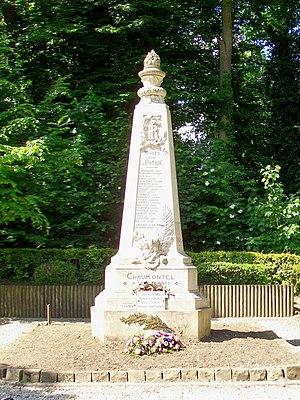
Le monument aux morts de la Première Guerre mondiale, au fond du parking en centre-ville (près de l'Ysieux, qui coule derrière les arbres).
Chaumontel est une commune française située dans le département du Val-d'Oise, en région Île-de-France.